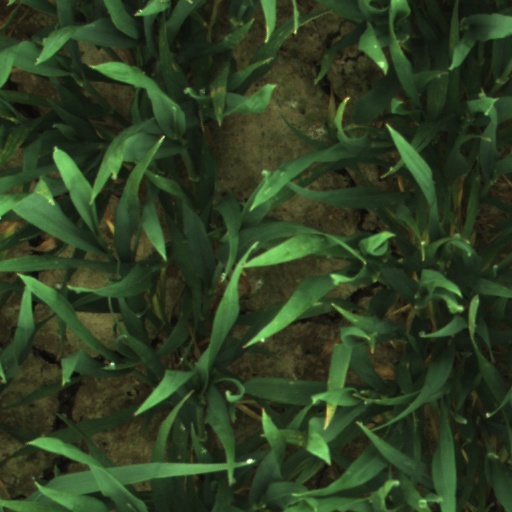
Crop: wheat